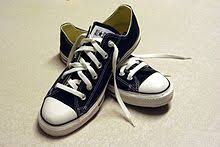
Label: Sneaker